Ludlow Castle, Delhi

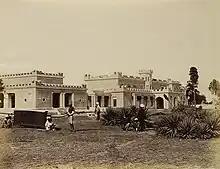
A later 1858 photograph (taken by Felice Beato) shows the repairs completed.

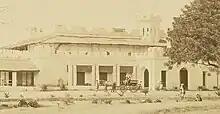
Photograph from Christmas 1878 showing Delhi Commissioner G. Gordon Young and his wife sitting in their carriage in the driveway of Ludlow Castle. A little over a month later they would host former U.S. president Ulysses S. Grant there.

For many years in the second half of the 19th century, Ludlow Castle was the home of the Commissioner of Delhi, who often hosted visiting dignitaries there. From 5 to 9 February 1870, Prince Alfred, the second son of Queen Victoria and the then Duke of Edinburgh, was the guest of the Commissioner of Delhi, Col. McNeile, in Ludlow Castle. After arriving in Delhi in the late afternoon, and after an early dinner, the prince was taken on a tour of Old Delhi. Accompanying surgeon Joseph Fayrer recorded the evening enthusiastically: The Duke was in the howdah with Colonel McNeile. ... The road to the Lahore Gate was beautifully illuminated with coloured lamps hanging from the trees; the effect was excellent, and free from the formality of continuous lines of light. There were triumphal arches in the Chandney Chowk and Dureeba, and up to the front of the steps of the Jumma Musjid was one continuous blaze of Bengal lights and other forms of illumination. The streets, and every house-top, window and balcony were crowded; numbers preceding the elephants, joining the European soldiers in loud hurrahs, made a most exciting scene. Dismounting at the foot of the Jumma Musjid, the Duke, with many ladies and gentlemen, witnessed a grand displayof fireworks from the platform of the mosque. They then returned to Ludlow Castle.